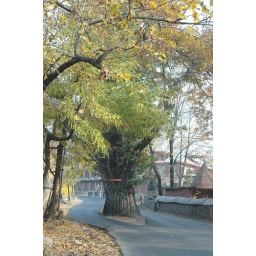
400 years old tree in the middle of the road